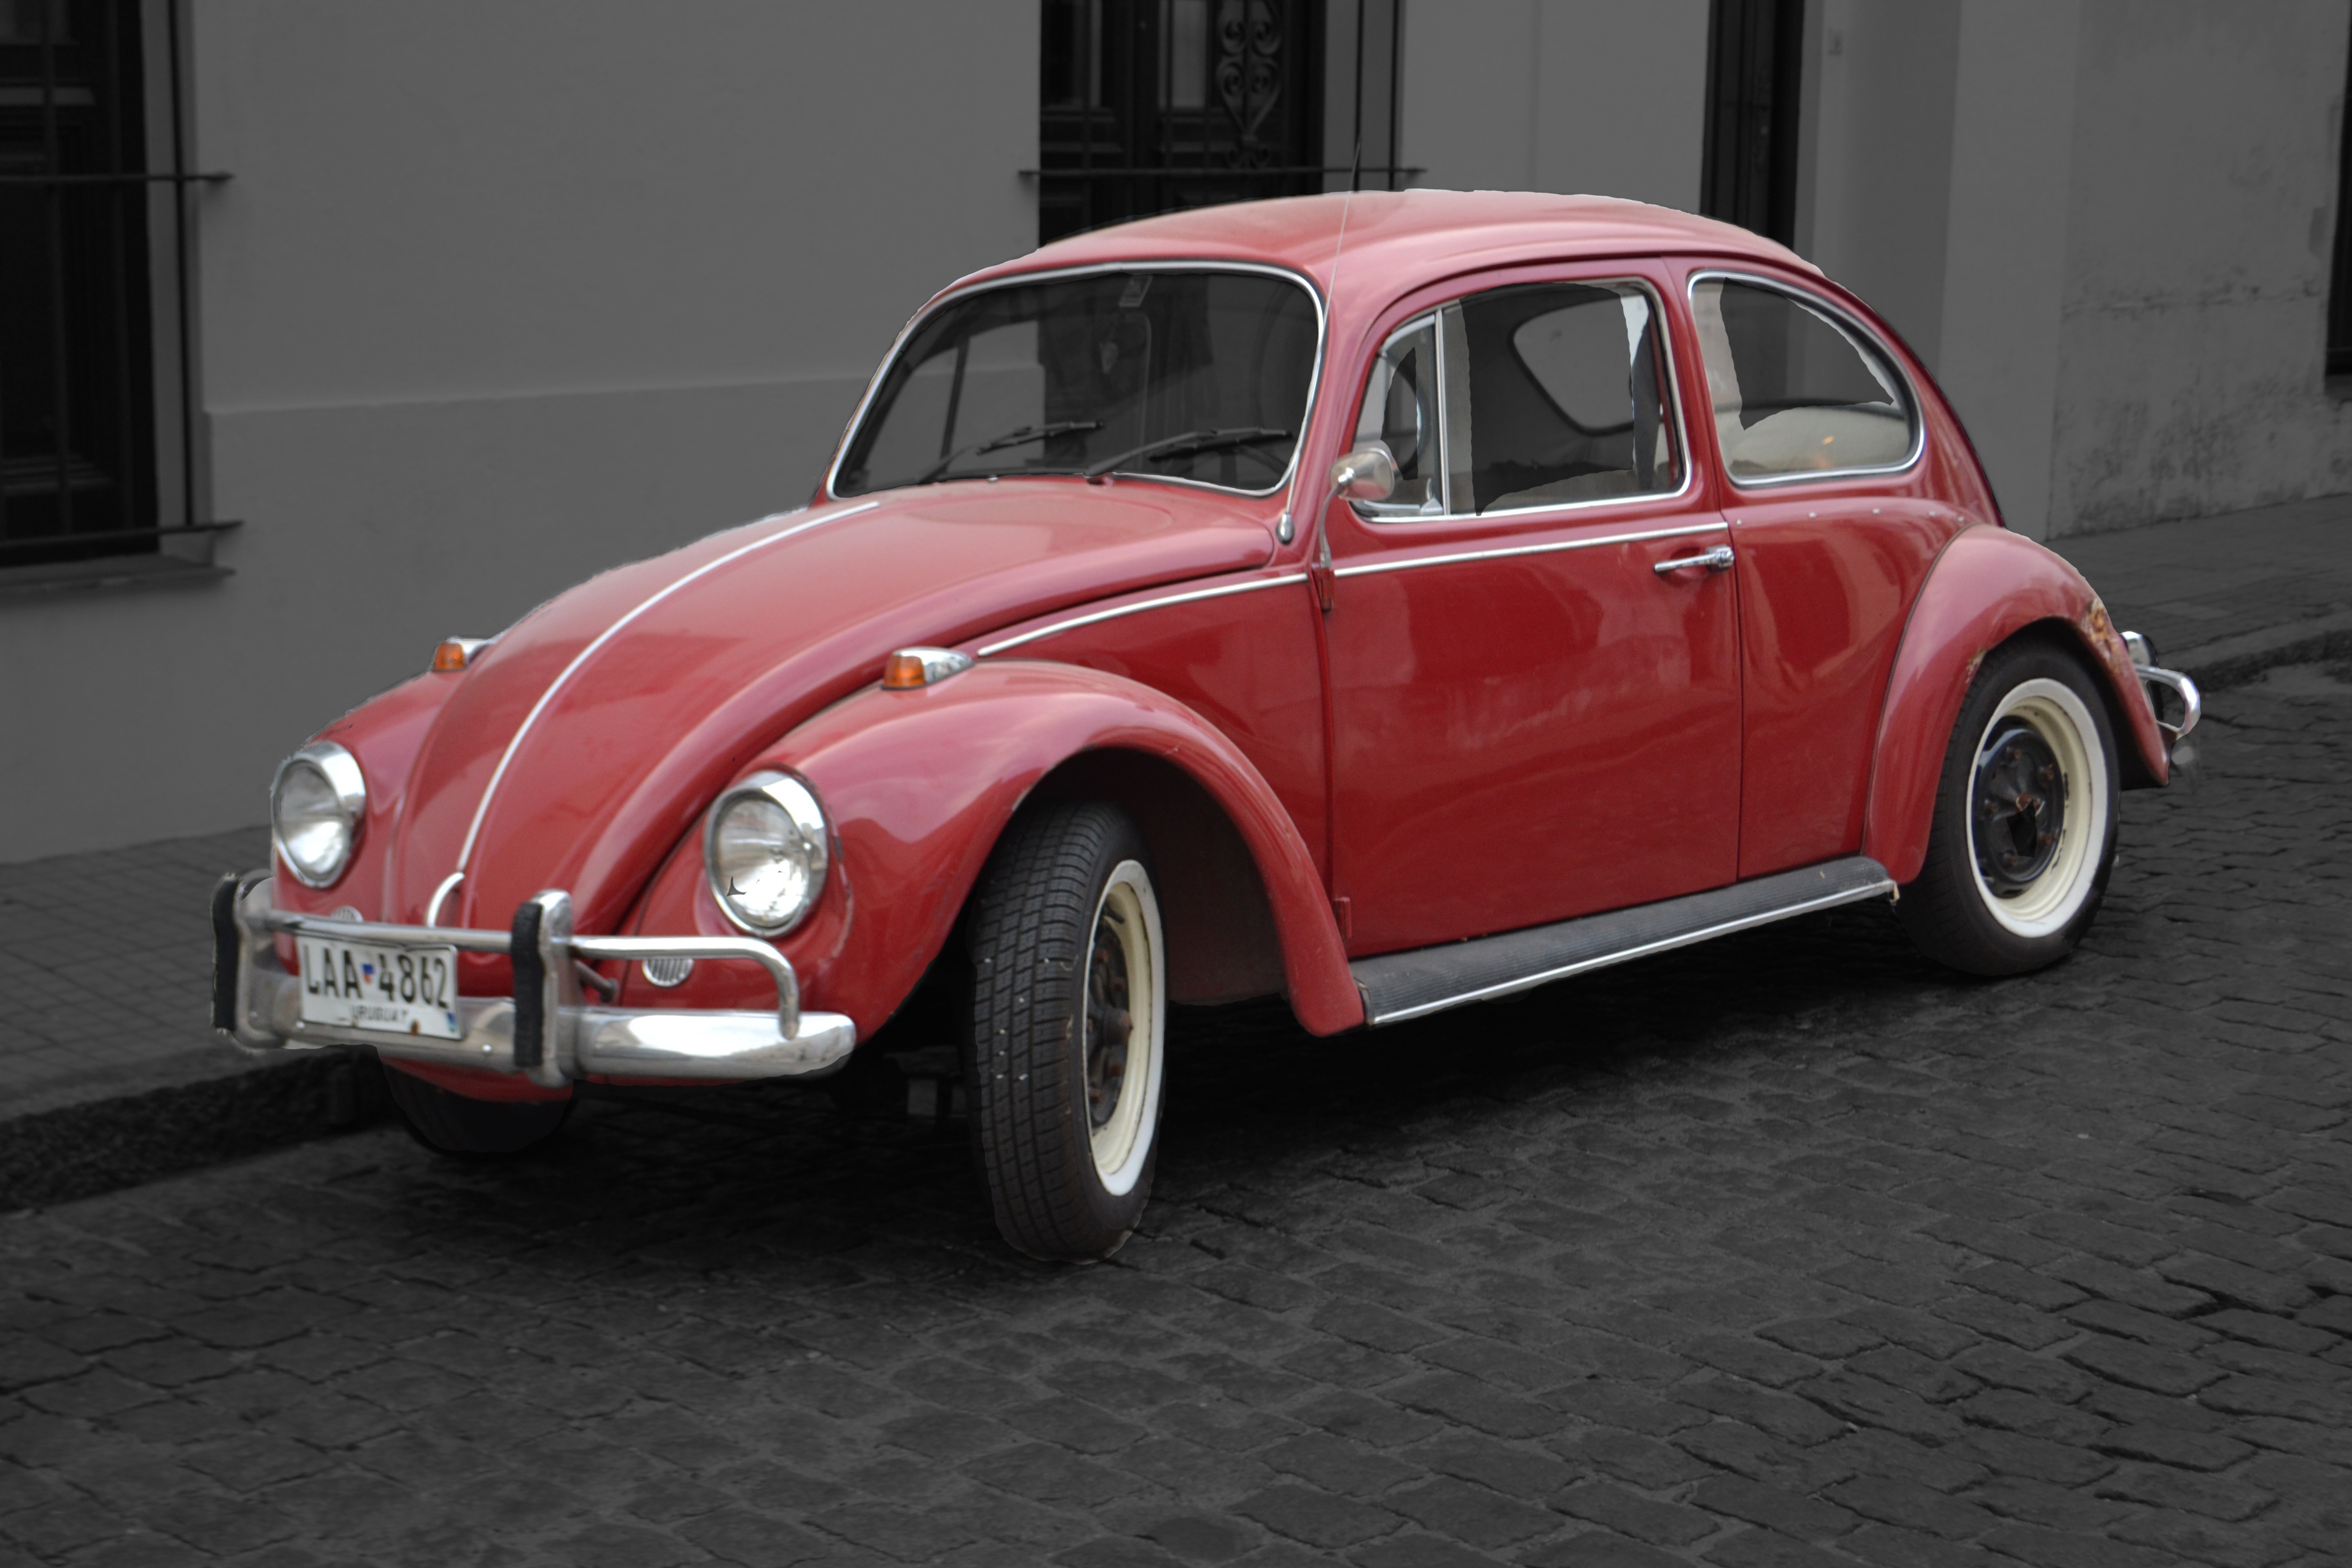
traffic, car, wheel, vw, volkswagen, old, red, vehicle, auto, automotive, vw beetle, oldtimer, vehicles, scrap, antique car, city car, land vehicle, volkswagen beetle, automobile make, automotive design, subcompact car